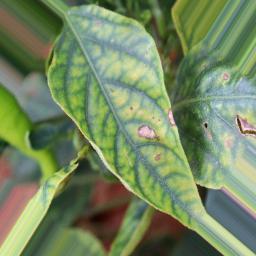
Label: nutritional